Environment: real
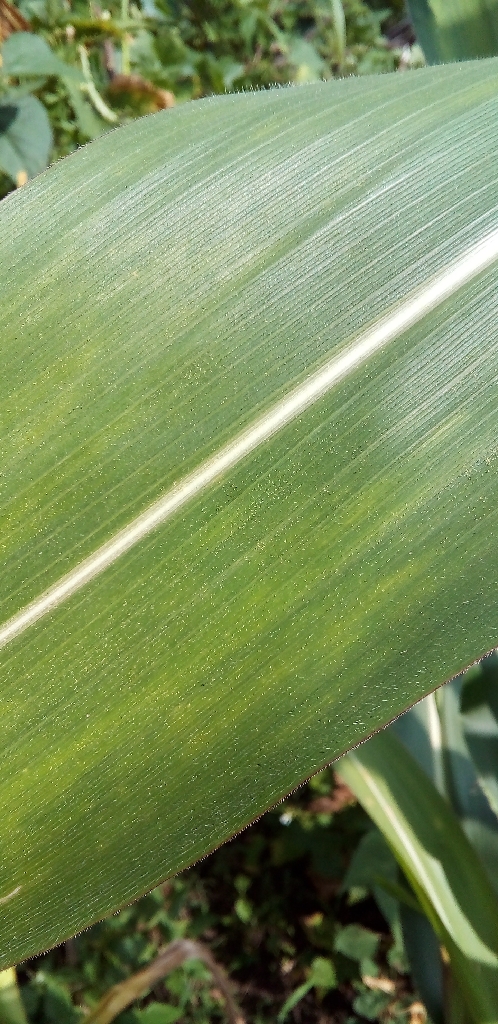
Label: healthy